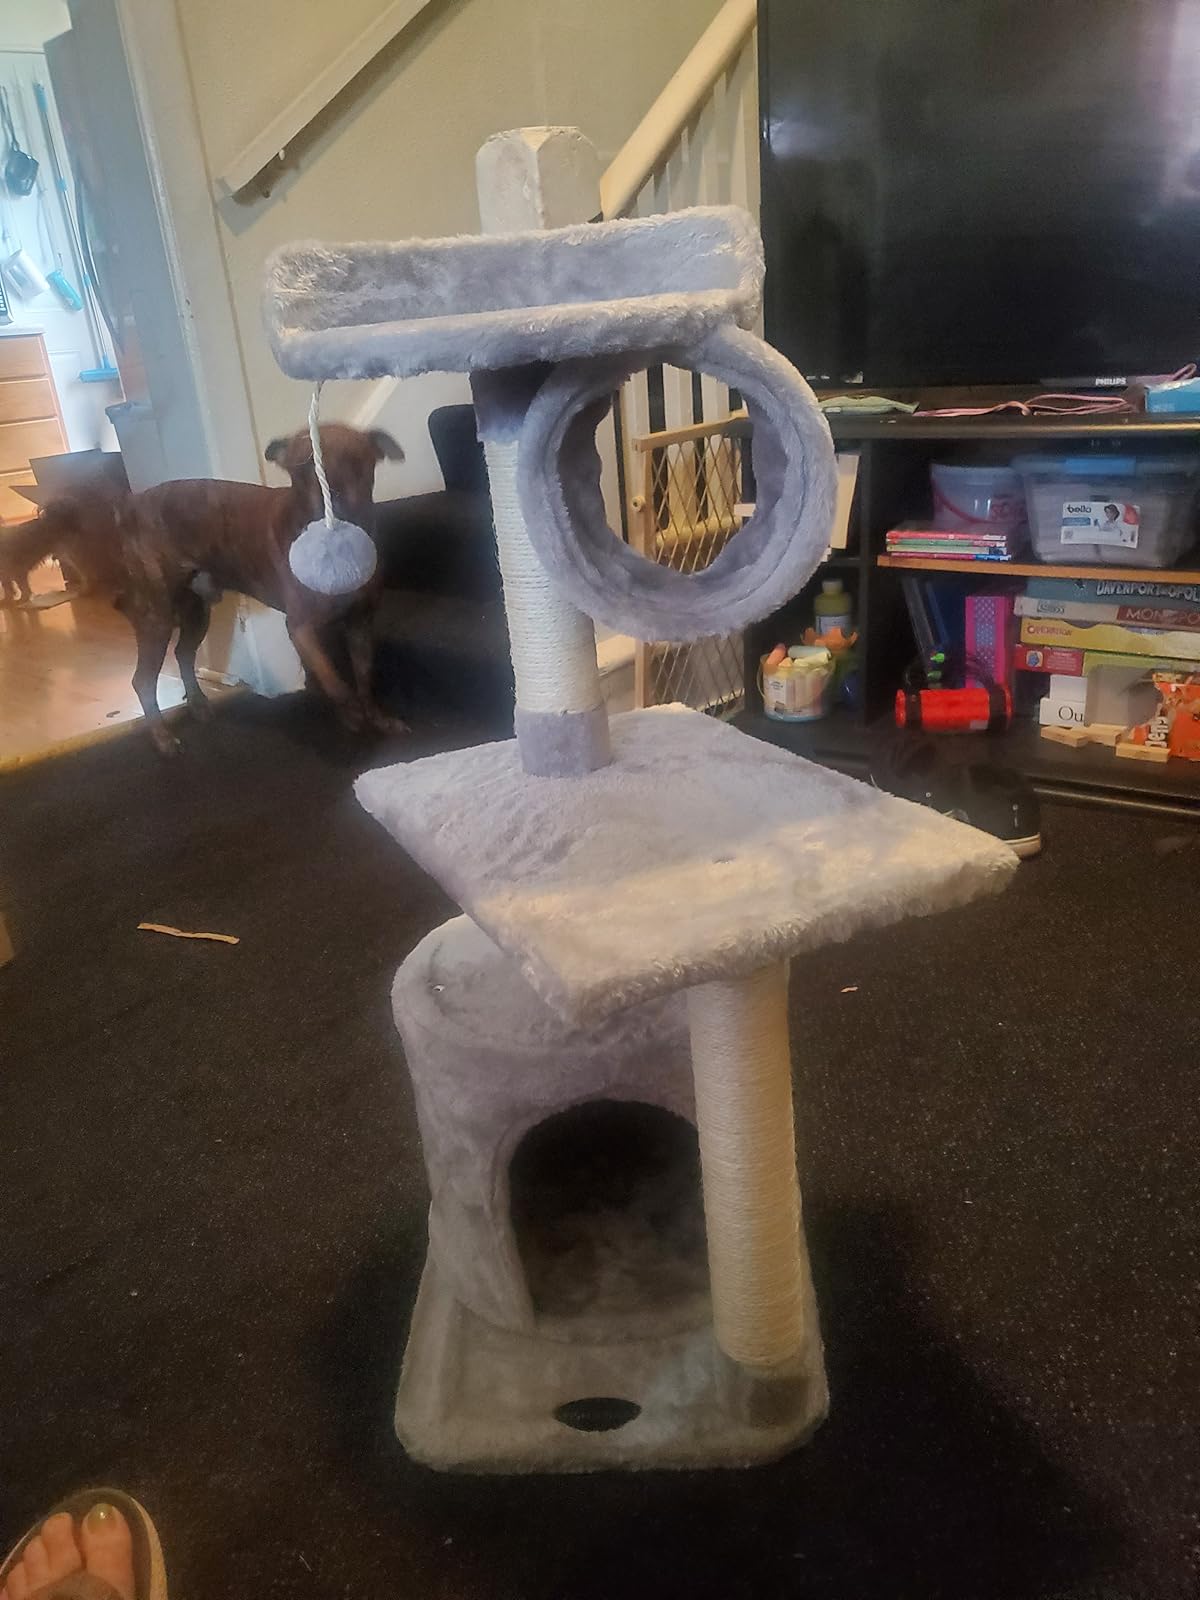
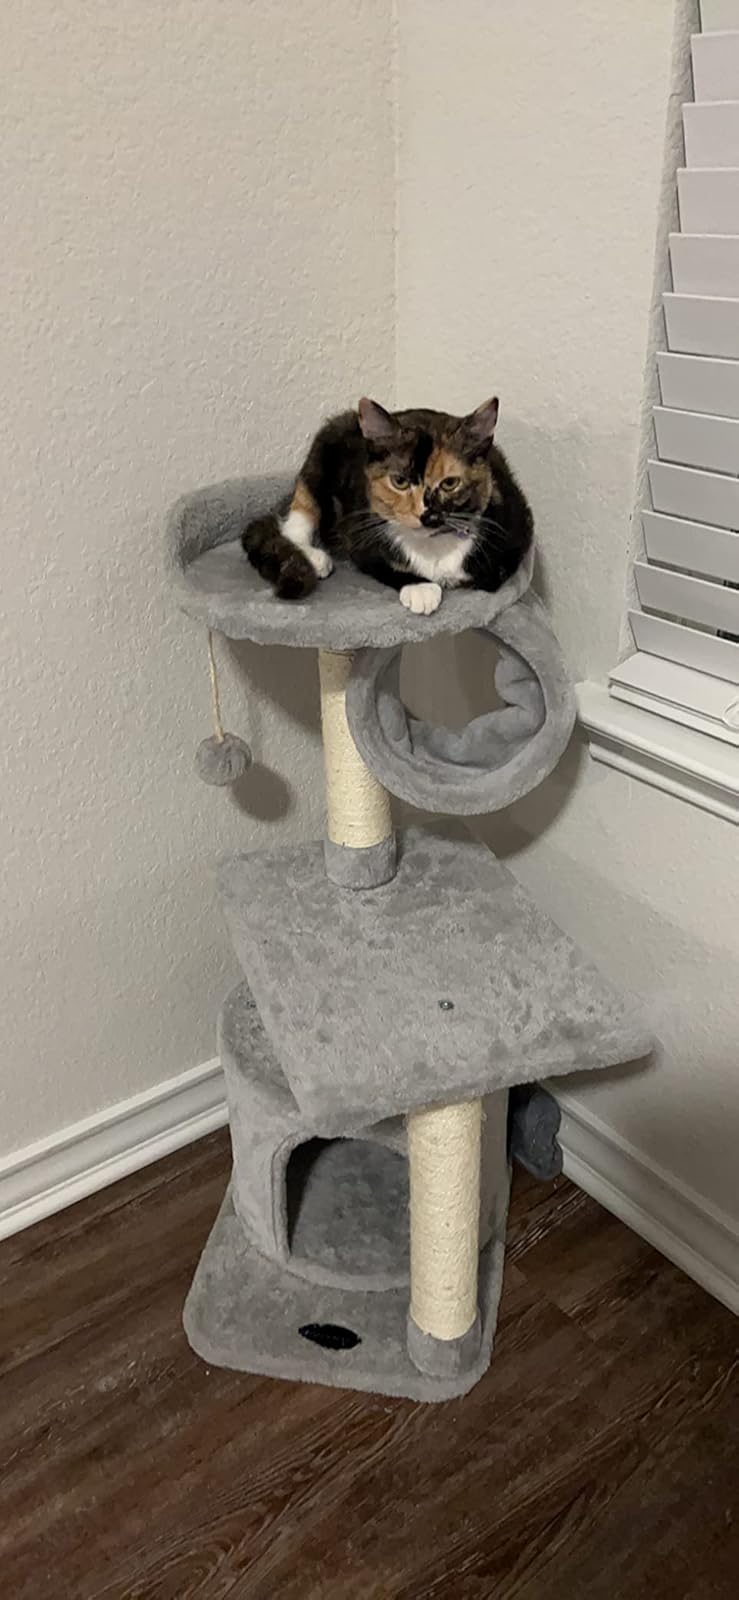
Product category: items_cat tree
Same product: yes